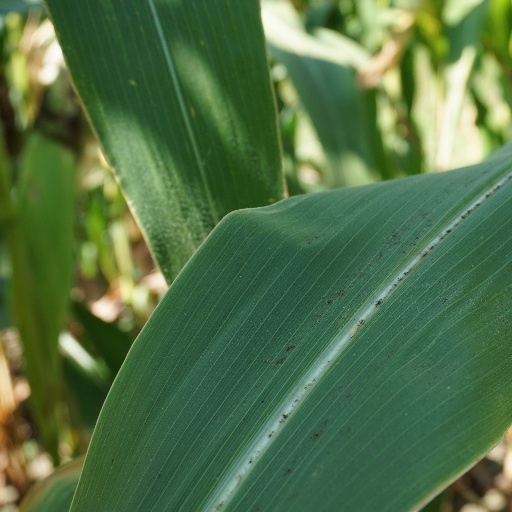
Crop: maize; corn